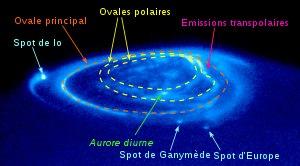
La magnétosphère de Jupiter est une cavité créée dans le vent solaire par le champ magnétique de la planète. C'est la plus vaste et la plus puissante magnétosphère planétaire au sein du système solaire, et la plus large structure continue du système solaire après l'héliosphère. Elle s'étend sur plus de sept millions de kilomètres en direction du Soleil, et quasiment jusqu'à l'orbite de Saturne dans la direction opposée. Plus large et plus plate que la magnétosphère terrestre, elle est plus forte d'un ordre de grandeur, tandis que son moment magnétique est environ 18 000 fois plus grand. L'existence du champ magnétique de Jupiter a été déduite à partir des observations de ses émissions radio à la fin des années 1950, puis il a été observé effectivement par la sonde Pioneer 10 en 1973.
Juno est une mission spatiale de la NASA qui a pour objectif l'étude de la planète Jupiter. La structure de cette planète géante gazeuse et son mode de formation restent, au lancement de la mission, largement inconnus malgré plusieurs missions spatiales et les observations astronomiques faites depuis la Terre. La sonde spatiale, lancée en 2011, doit collecter sur place des données sur les couches internes de Jupiter, la composition de son atmosphère et les caractéristiques de sa magnétosphère. Ces éléments doivent permettre de reconstituer la manière dont Jupiter s'est formée et de corriger ou d'affiner le scénario de formation des planètes du Système solaire dans lequel Jupiter a, du fait de sa masse importante, joué un rôle majeur.